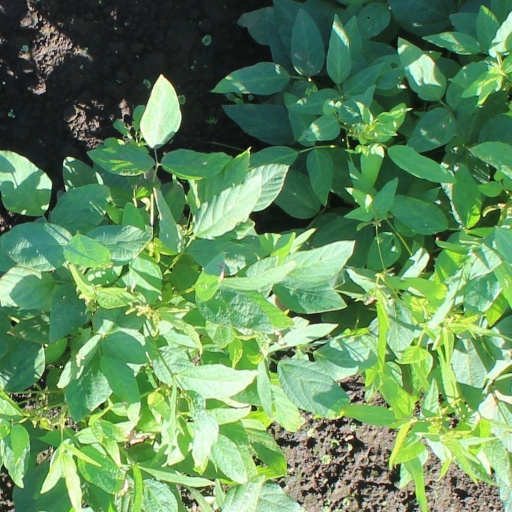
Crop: soybean